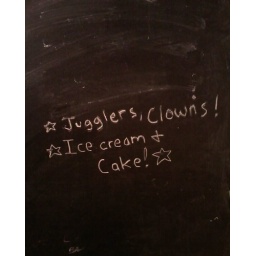
found this on a wall in the bathroom of my favorite (so far) coffee shop